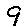
Label: 9